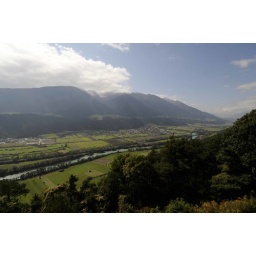
Volders is just upstream from Innsbruck. Shot from a rasthaus that's on the road over the mountains to Garmisch